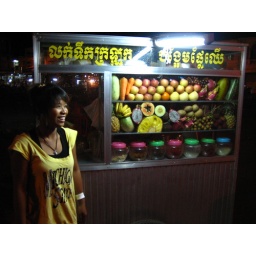
lovely fruit shake girl in kompong cham. she can read the khmer writing on the cart... wow.